MakerBot

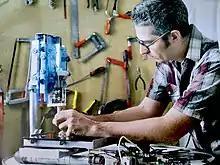
This is the first 3D printer Bre Pettis put together while an artist-in-residence at art group monochrom in Vienna, Austria in autumn 2007.

Smith was one of the founding members of the RepRap Research Foundation, a non-profit group created to help advance early research in the area of open-source 3D printers.